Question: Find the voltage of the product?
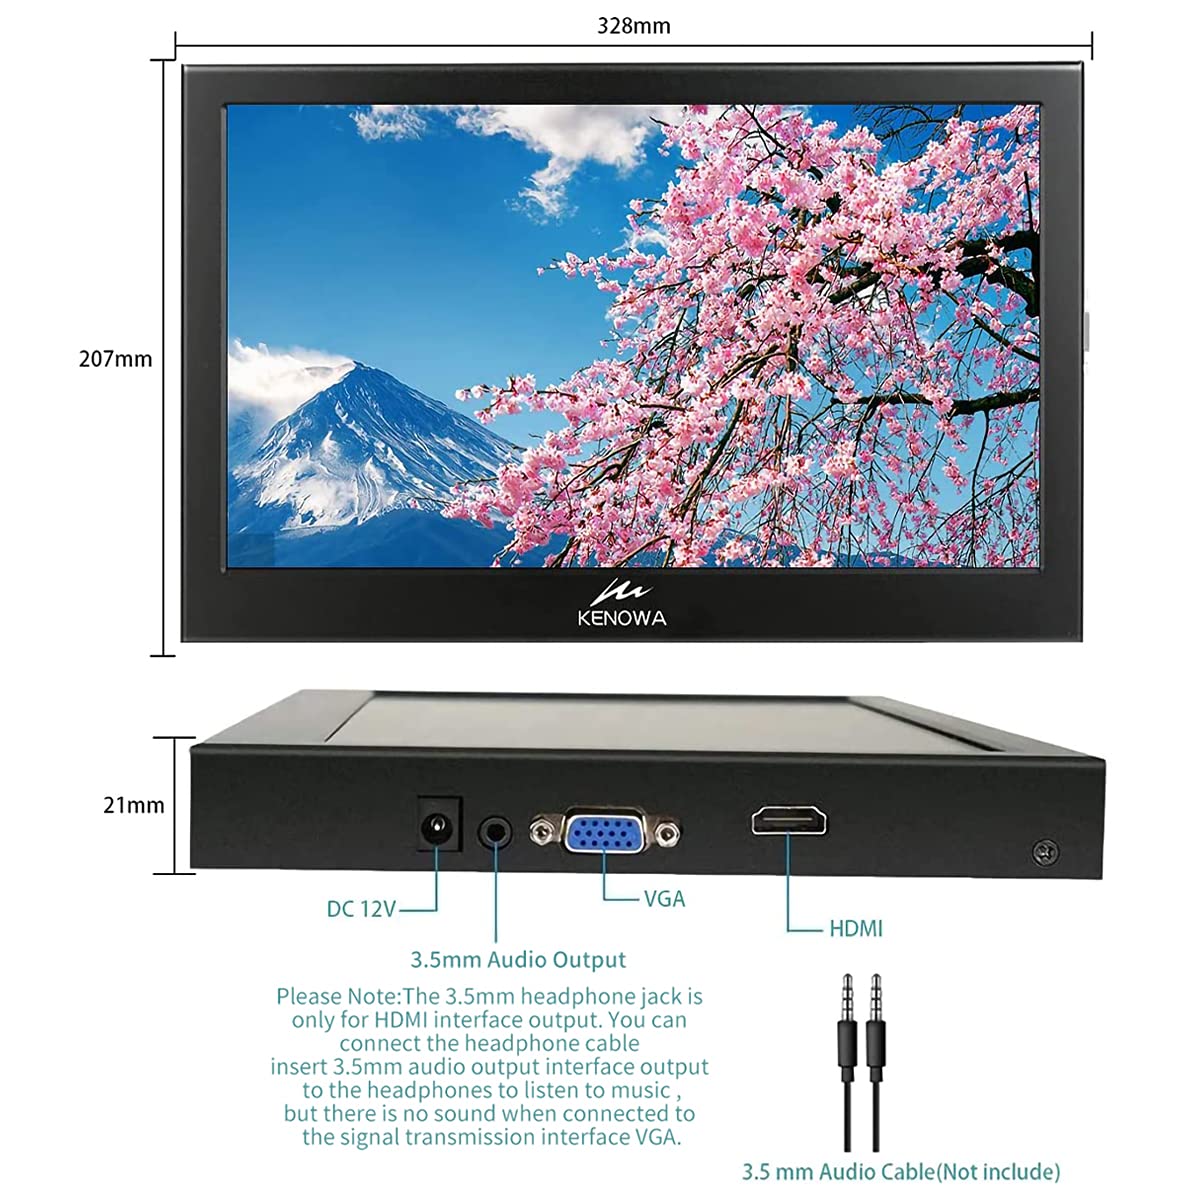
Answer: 12.0 volt